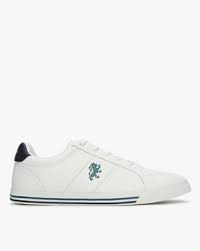
Label: Sneaker